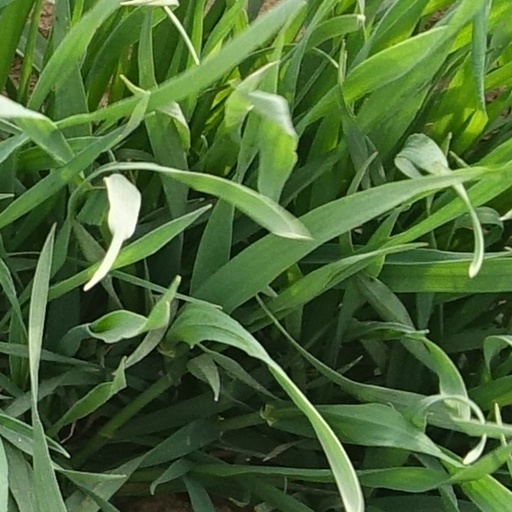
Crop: wheat